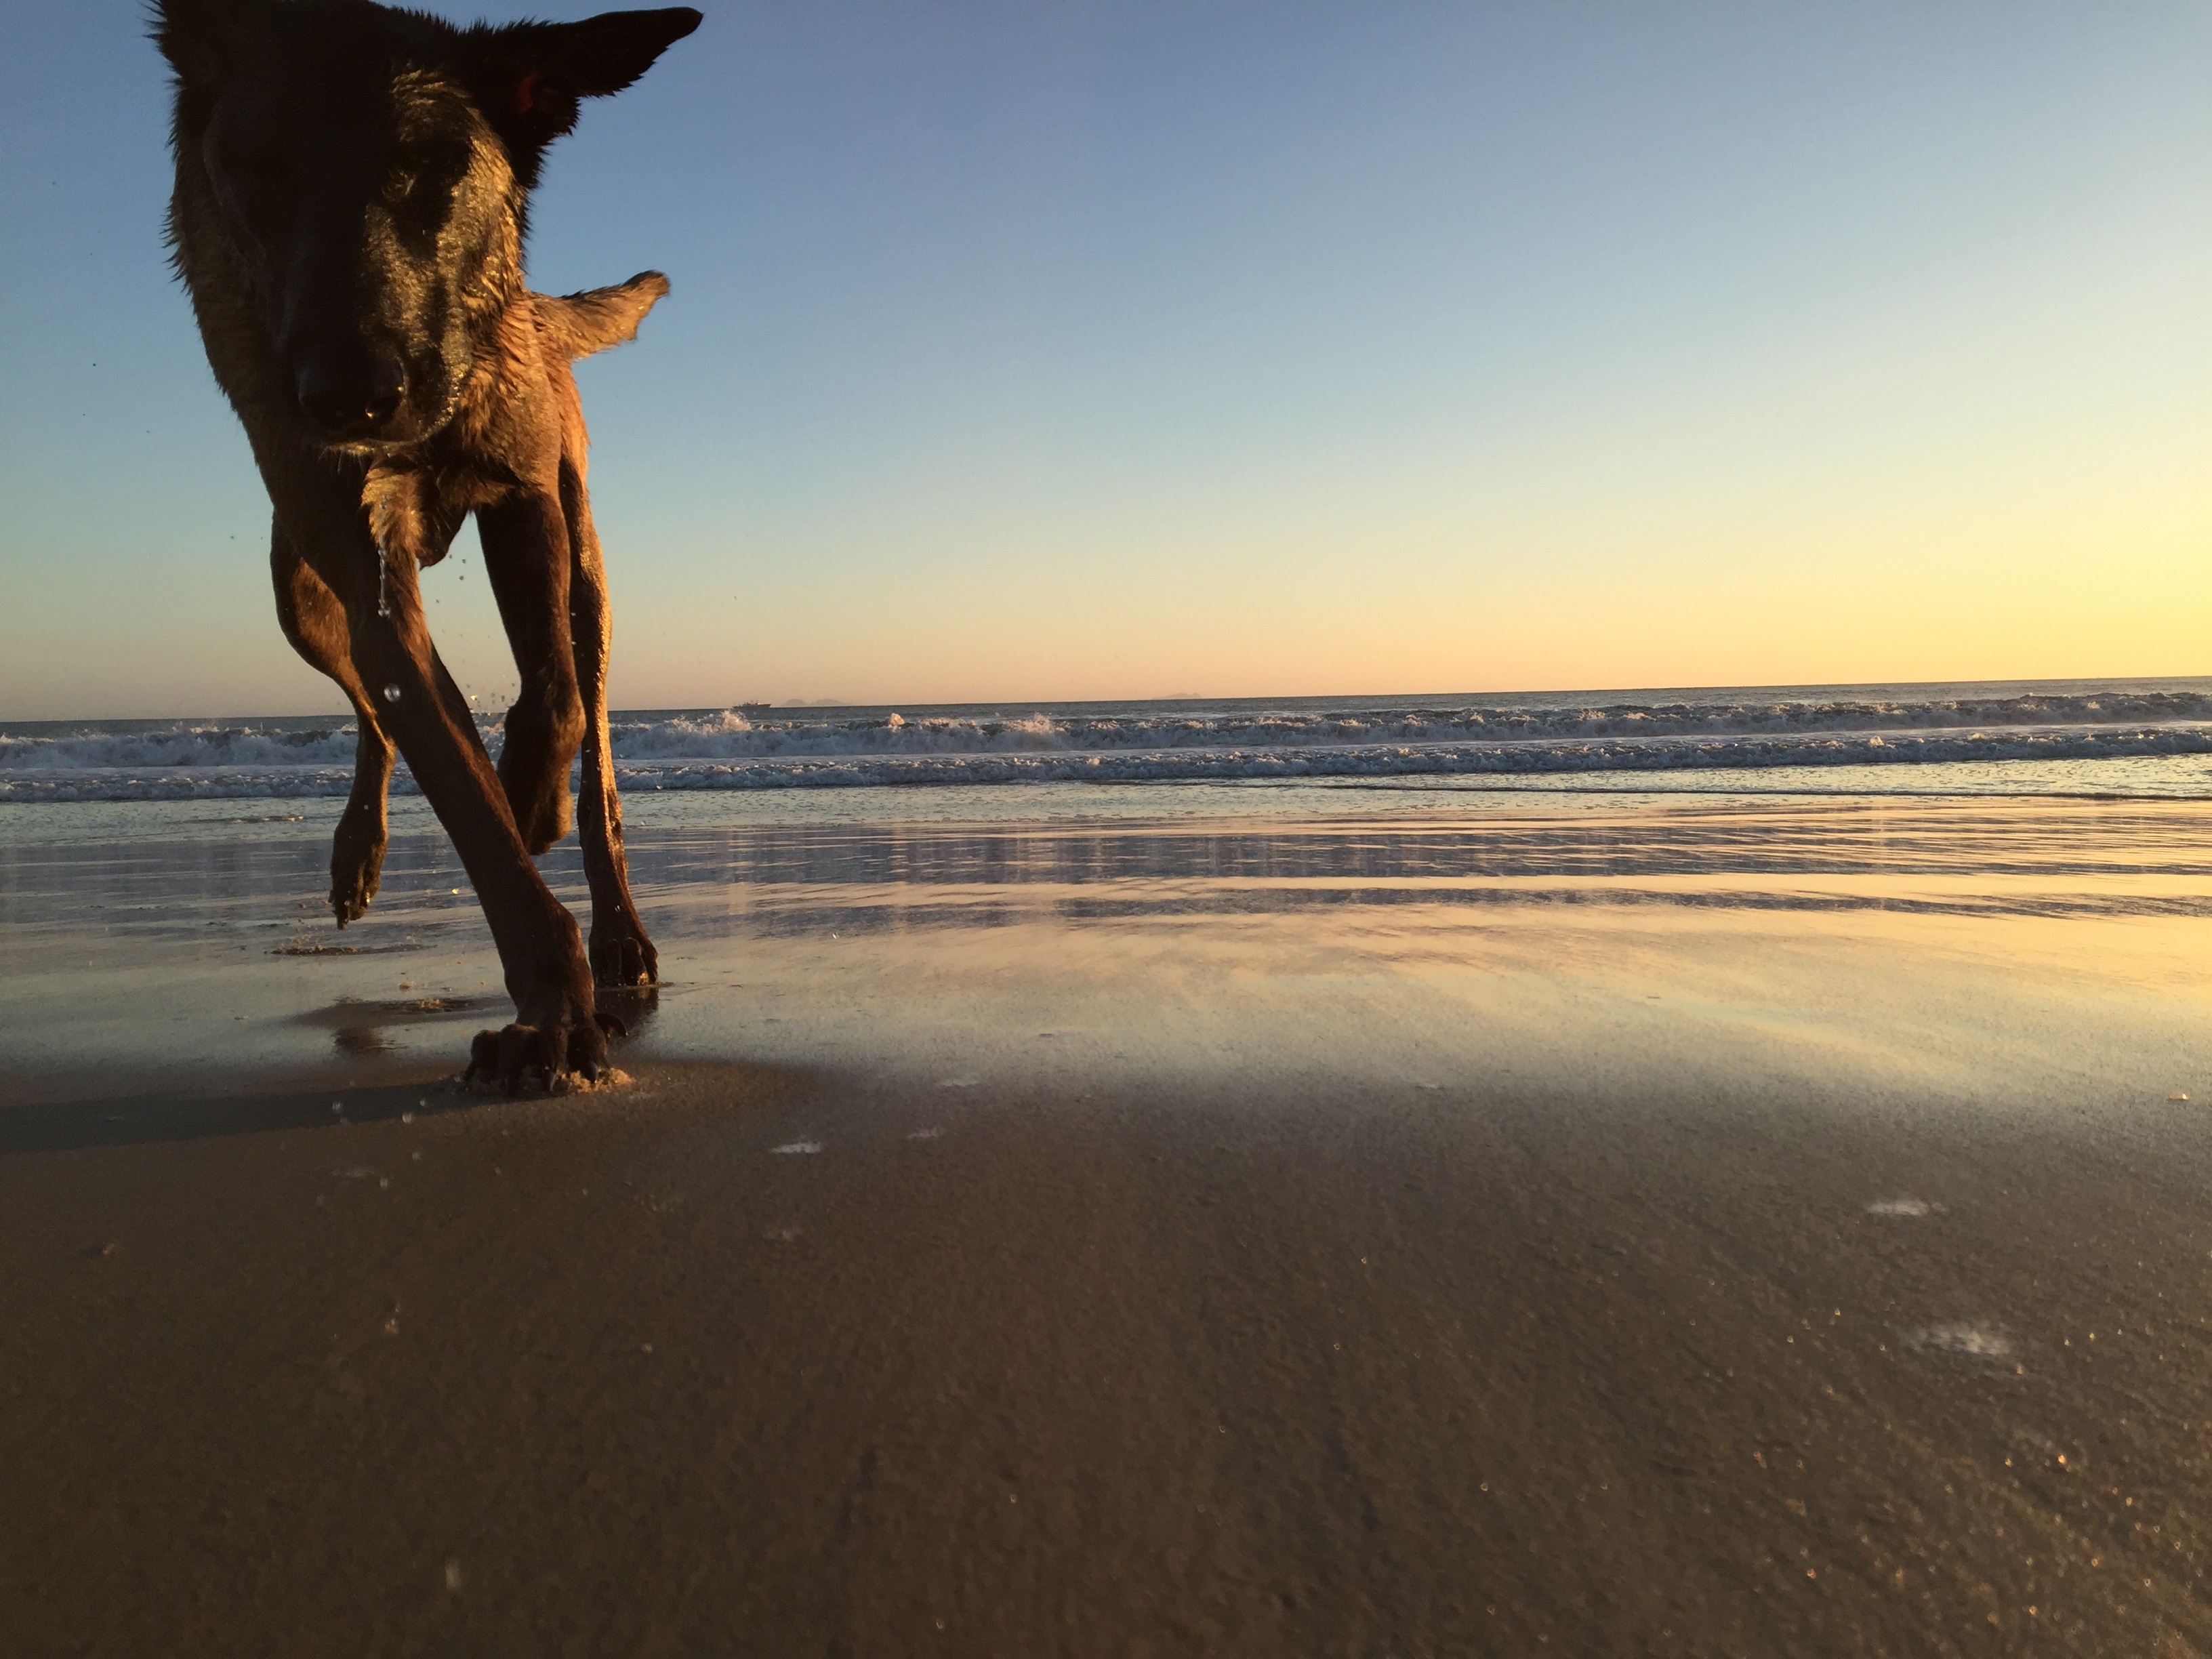
beach, sea, coast, water, sand, ocean, horizon, sky, sunrise, sunset, sunlight, morning, shore, wave, dawn, dog, coastline, evening, seascape, season, material, body of water